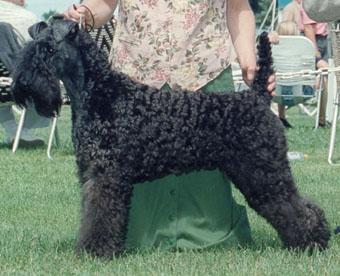
Kerry_blue_terrier